The Muzzle (1938 film)

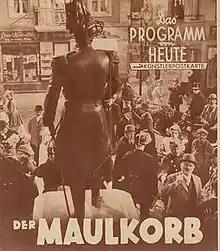

The Muzzle is a 1938 German comedy film directed by Erich Engel and starring Ralph Arthur Roberts, Hilde Weissner and Charlotte Schellhorn. It was remade in 1958.